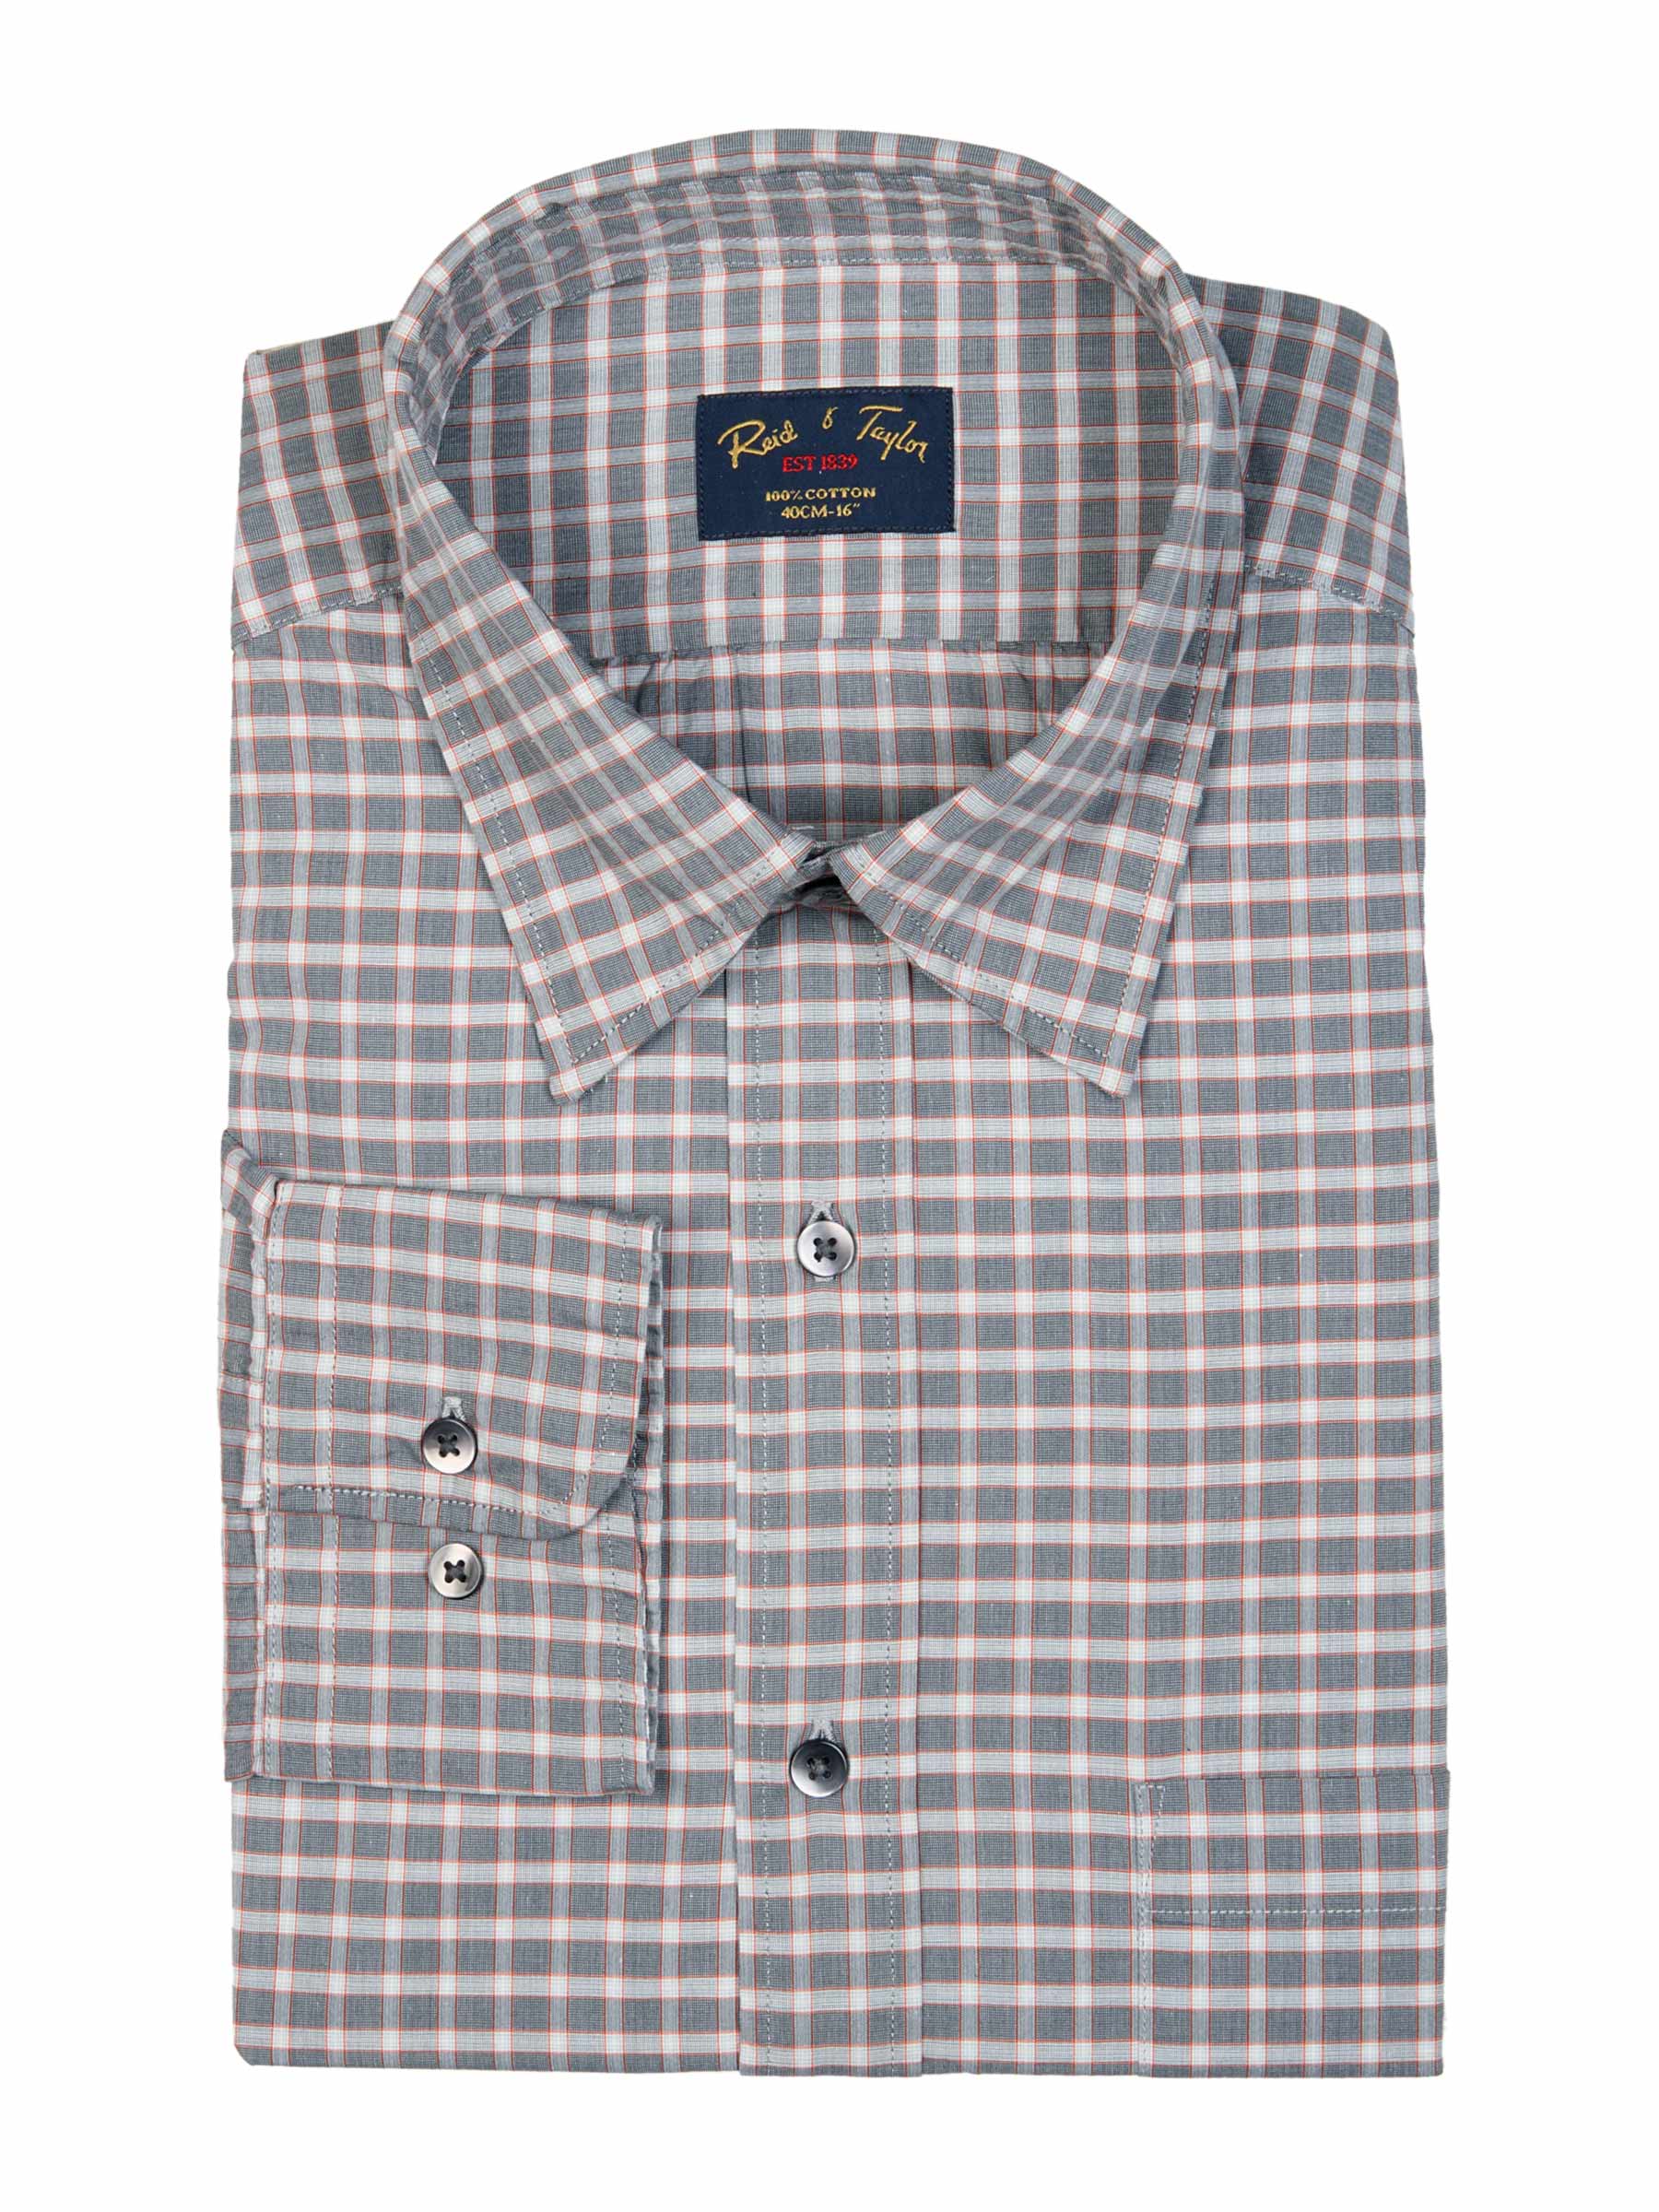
Reid & Taylor Men Check Grey Shirt
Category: Apparel / Topwear / Shirts
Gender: Men
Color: Grey
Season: Fall 2011
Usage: Casual